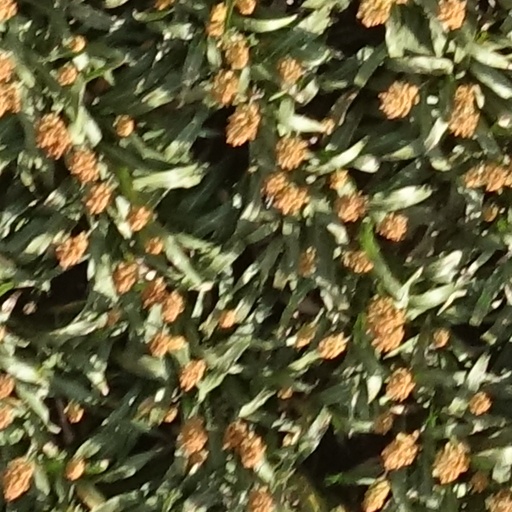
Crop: sorghum